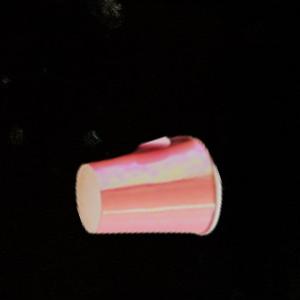
Label: cups